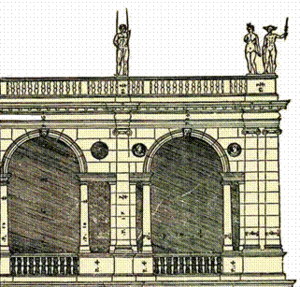
Le palladianisme est un style architectural originaire de Vénétie lancé par l'architecte italien Andrea Palladio à l'époque de la Renaissance ; il s'applique également aux édifices s'en inspirant au milieu du XVIIᵉ siècle. Un renouveau a lieu à partir du XVIIIᵉ siècle ; on emploiera alors l'expression néo-palladianisme, sans qu'on puisse constater une synthèse réelle avec les styles locaux.